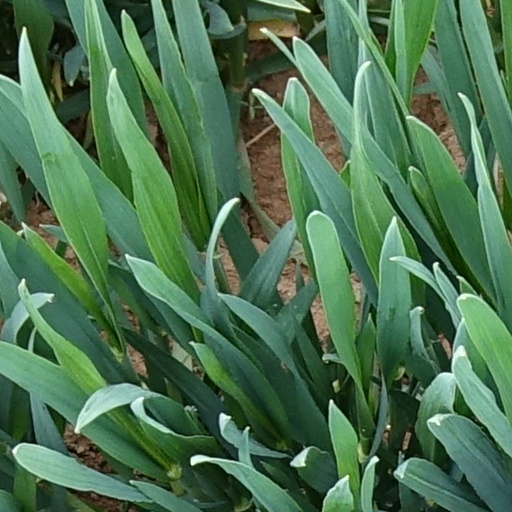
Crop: wheat